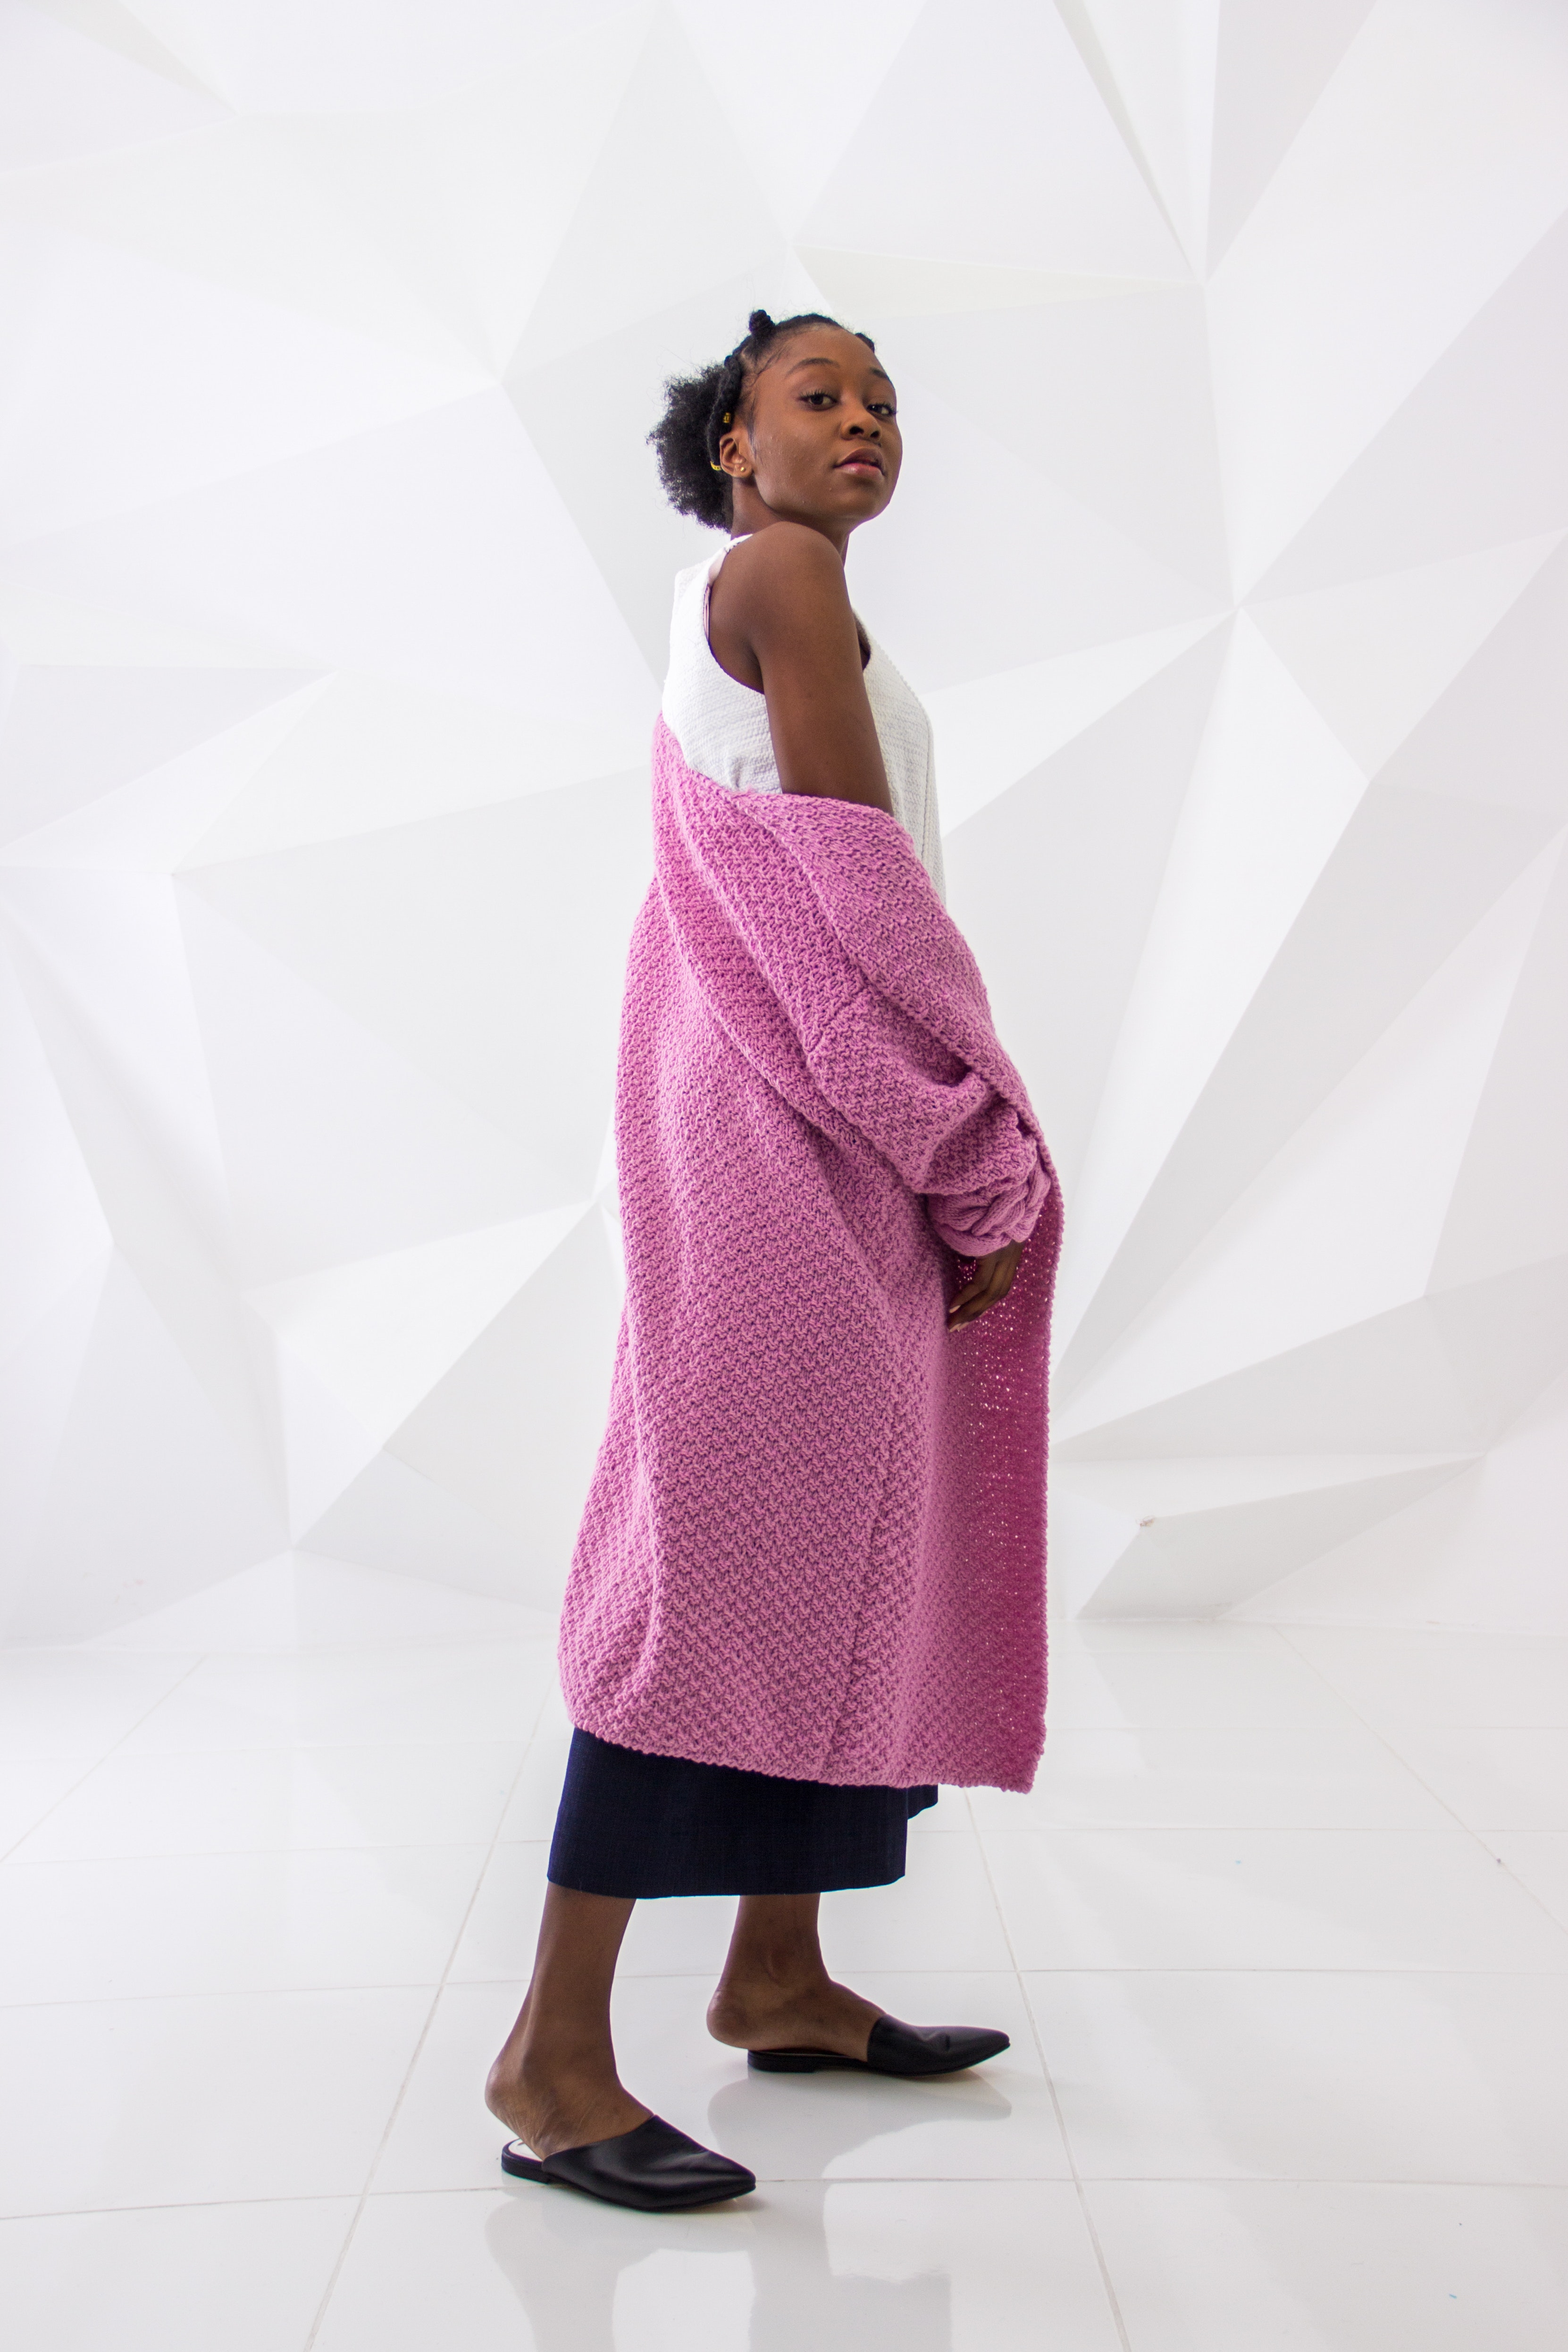
clothing, white, pink, shoulder, fashion, beauty, dress, purple, magenta, footwear, standing, joint, fashion design, fashion model, outerwear, design, formal wear, pattern, photography, neck, model, shoe, sleeve, gown